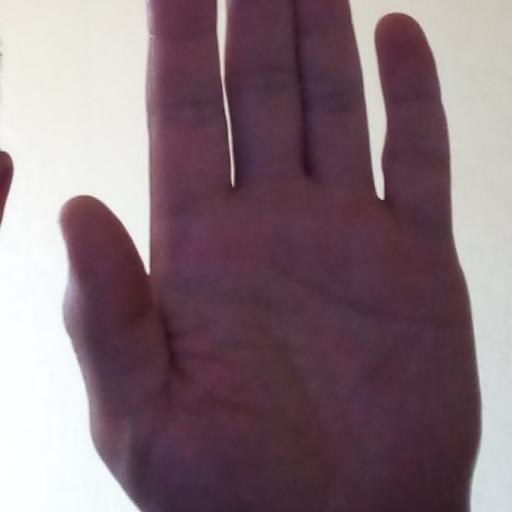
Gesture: stop